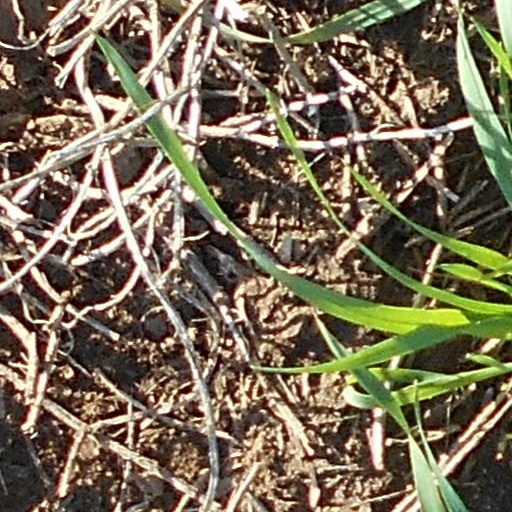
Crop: wheat